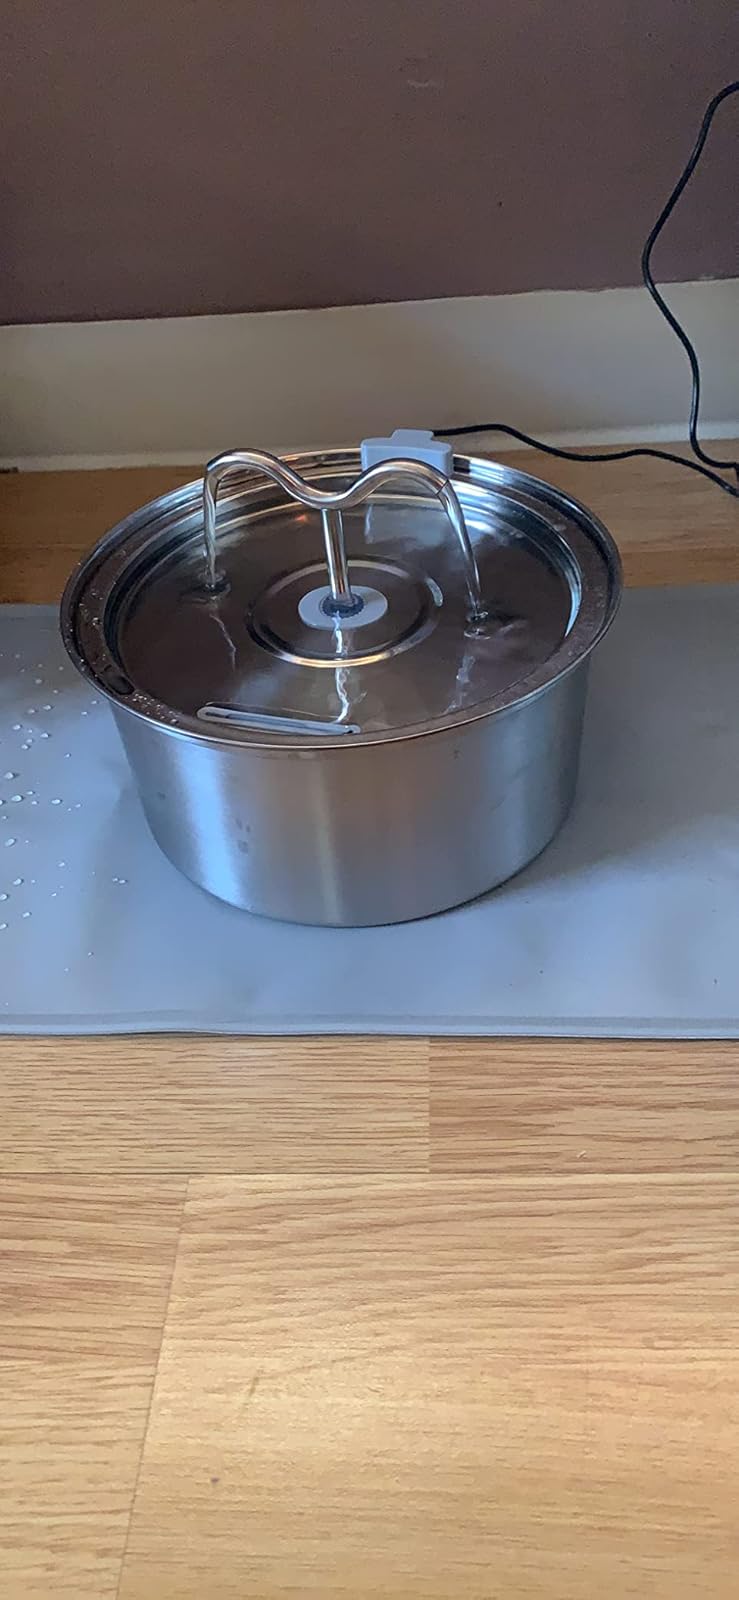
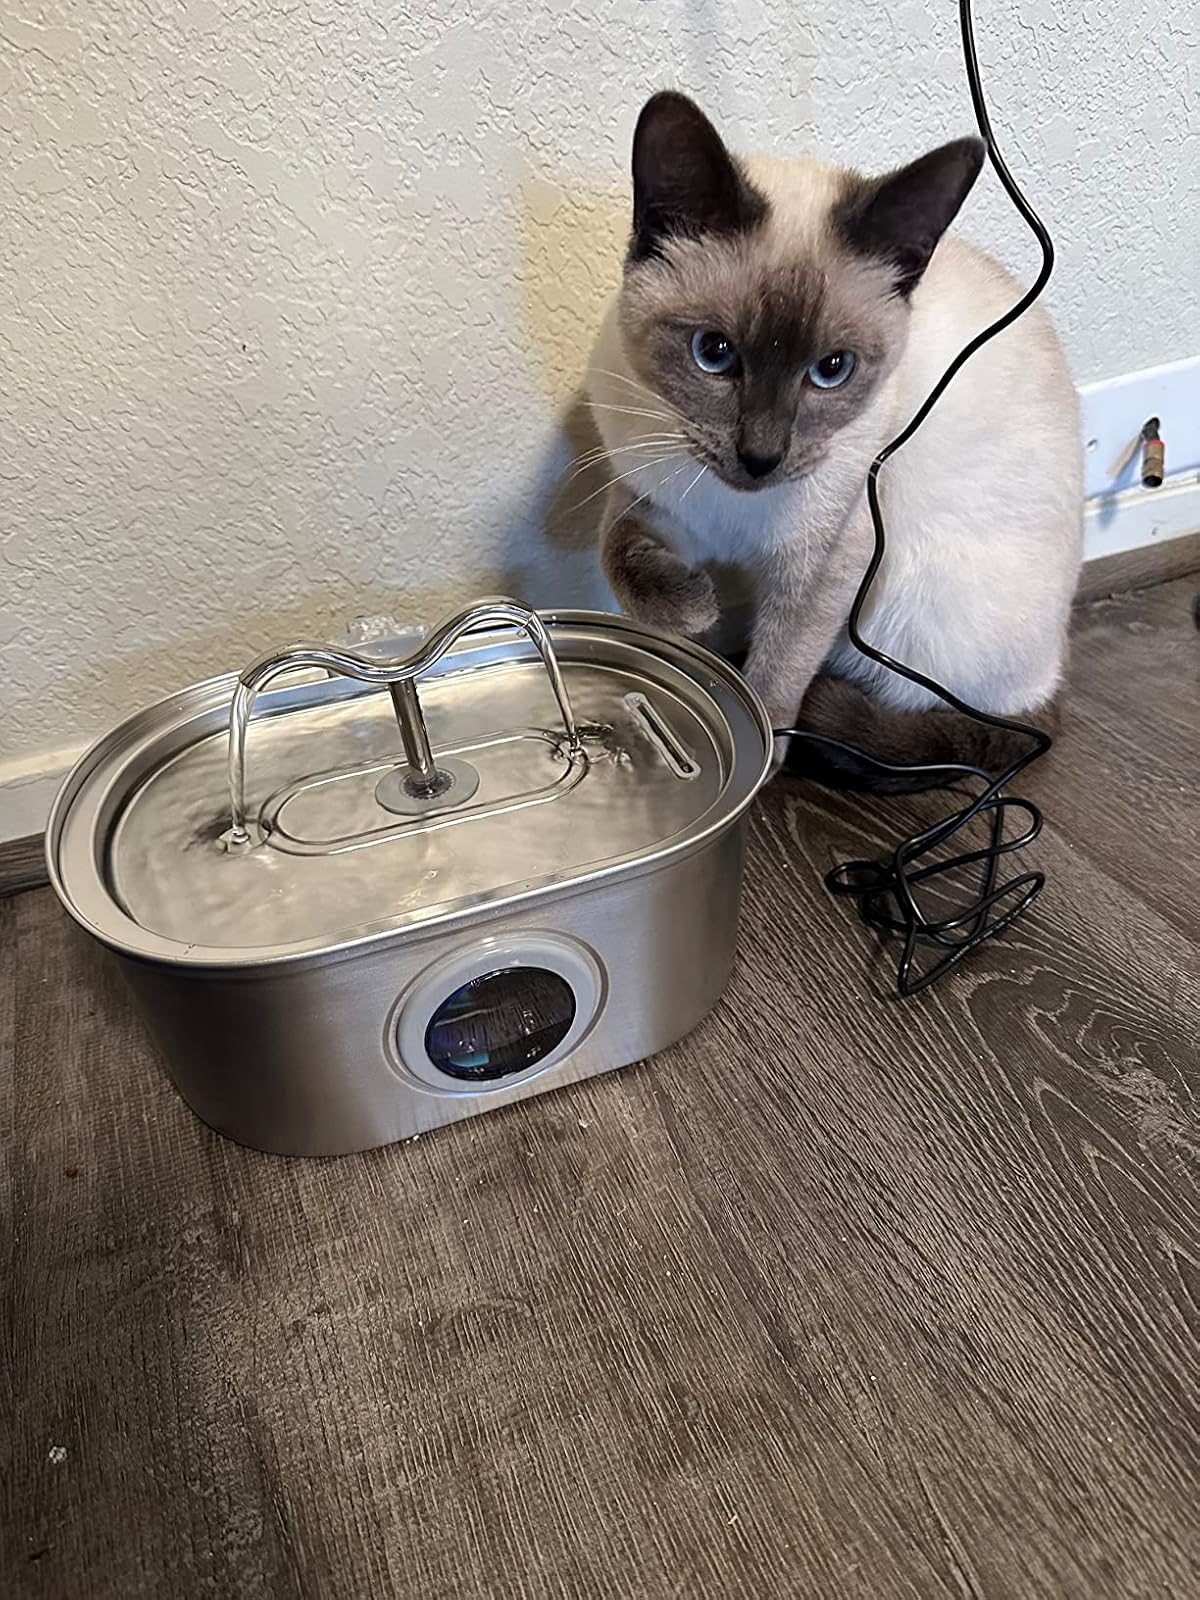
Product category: items_bowl
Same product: no